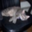
Label: cat